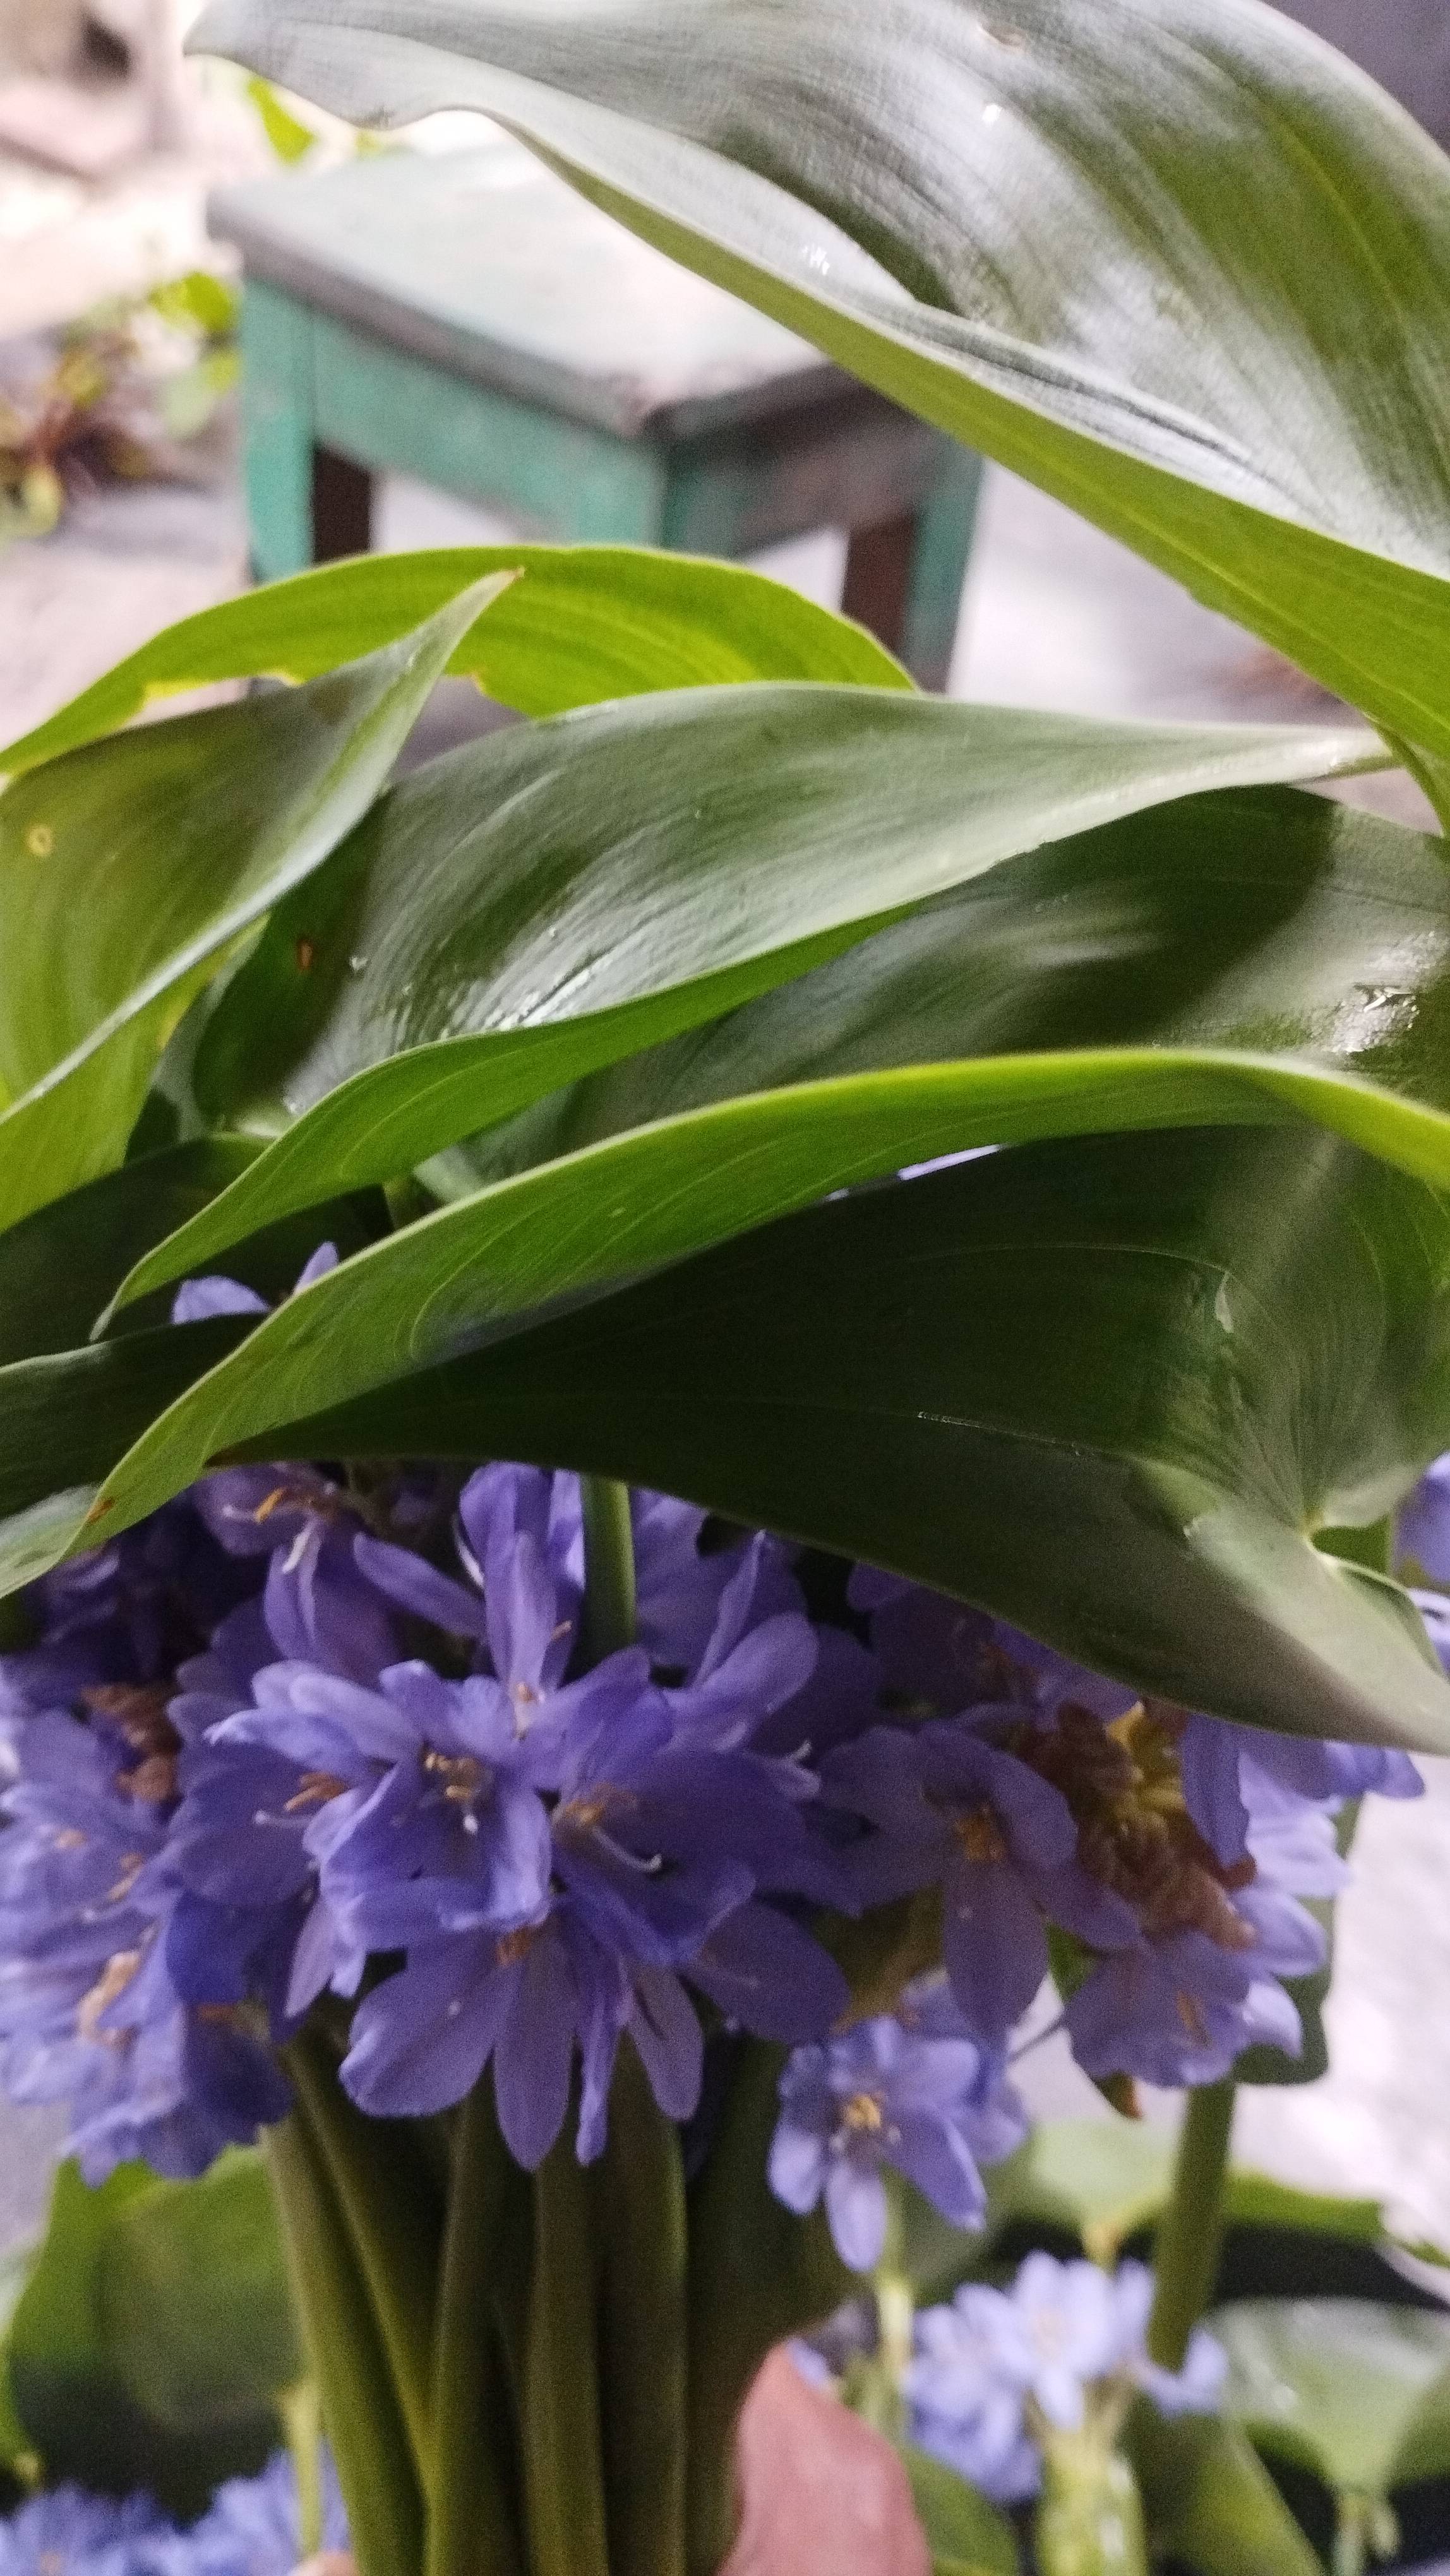
Species: Heartleaf False Pickerelweed (Monochoria korsakowii)